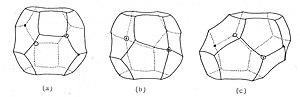
Robert Edward Williams est un mathématicien, designer et architecte américain né en 1942. Il est connu pour ses livres sur la géométrie des structures naturelles, la découverte d'un nouveau polyèdre capable de paver l'espace, le développement des principes théoriques de la géométrie caténatique et l'invention du Ars-Vivant Wild-life Protector System pour repeupler le désert des Mojaves occidental en Californie avec des tortues du désert.